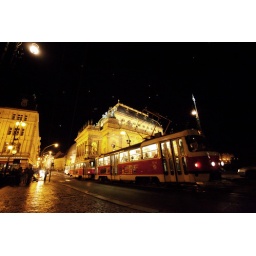
the national theater at night. the white specks in the sky are actually seagulls.